Delhi Metro

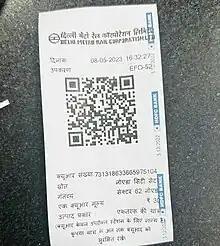
Delhi Metro QR ticket

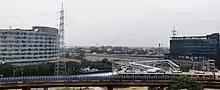
The Yellow Line near the IFFCO Chowk metro station in Gurgaon. After complaints from nearby residents, the Delhi Metro installed barriers in 2011 to reduce noise pollution from metro trains.

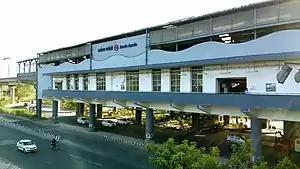
The Jasola Apollo metro station

As the metro has expanded, high ridership on new trains has led to increasing overcrowding and delays. To alleviate the problem, eight-coach trains have been introduced on the Yellow and Blue Lines and more-frequent trains have been proposed. Infrequent, overcrowded and erratic feeder bus services connecting stations to nearby localities have also been a concern. Although the quality and cleanliness of the Delhi Metro have been praised, rising fares have been criticized; fares are higher than those of the bus services the metro replaced. According to a recent study, Delhi Metro fares are the second-most unaffordable among metros charging less than US$0.5 per ride. Another study finds that Delhi Metro may also have a low ridership problem compared to its size and may not be generating the amount of traffic a metro system generates.